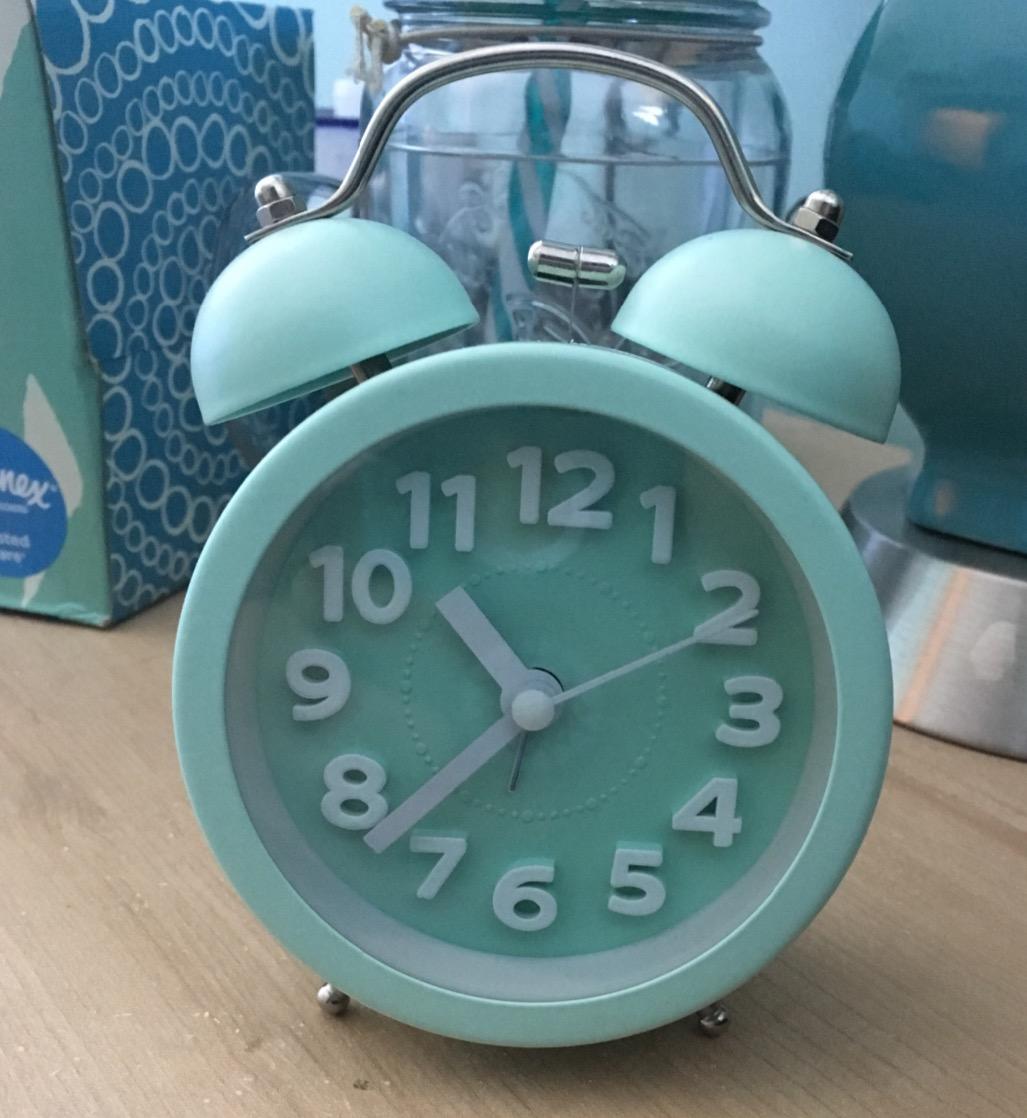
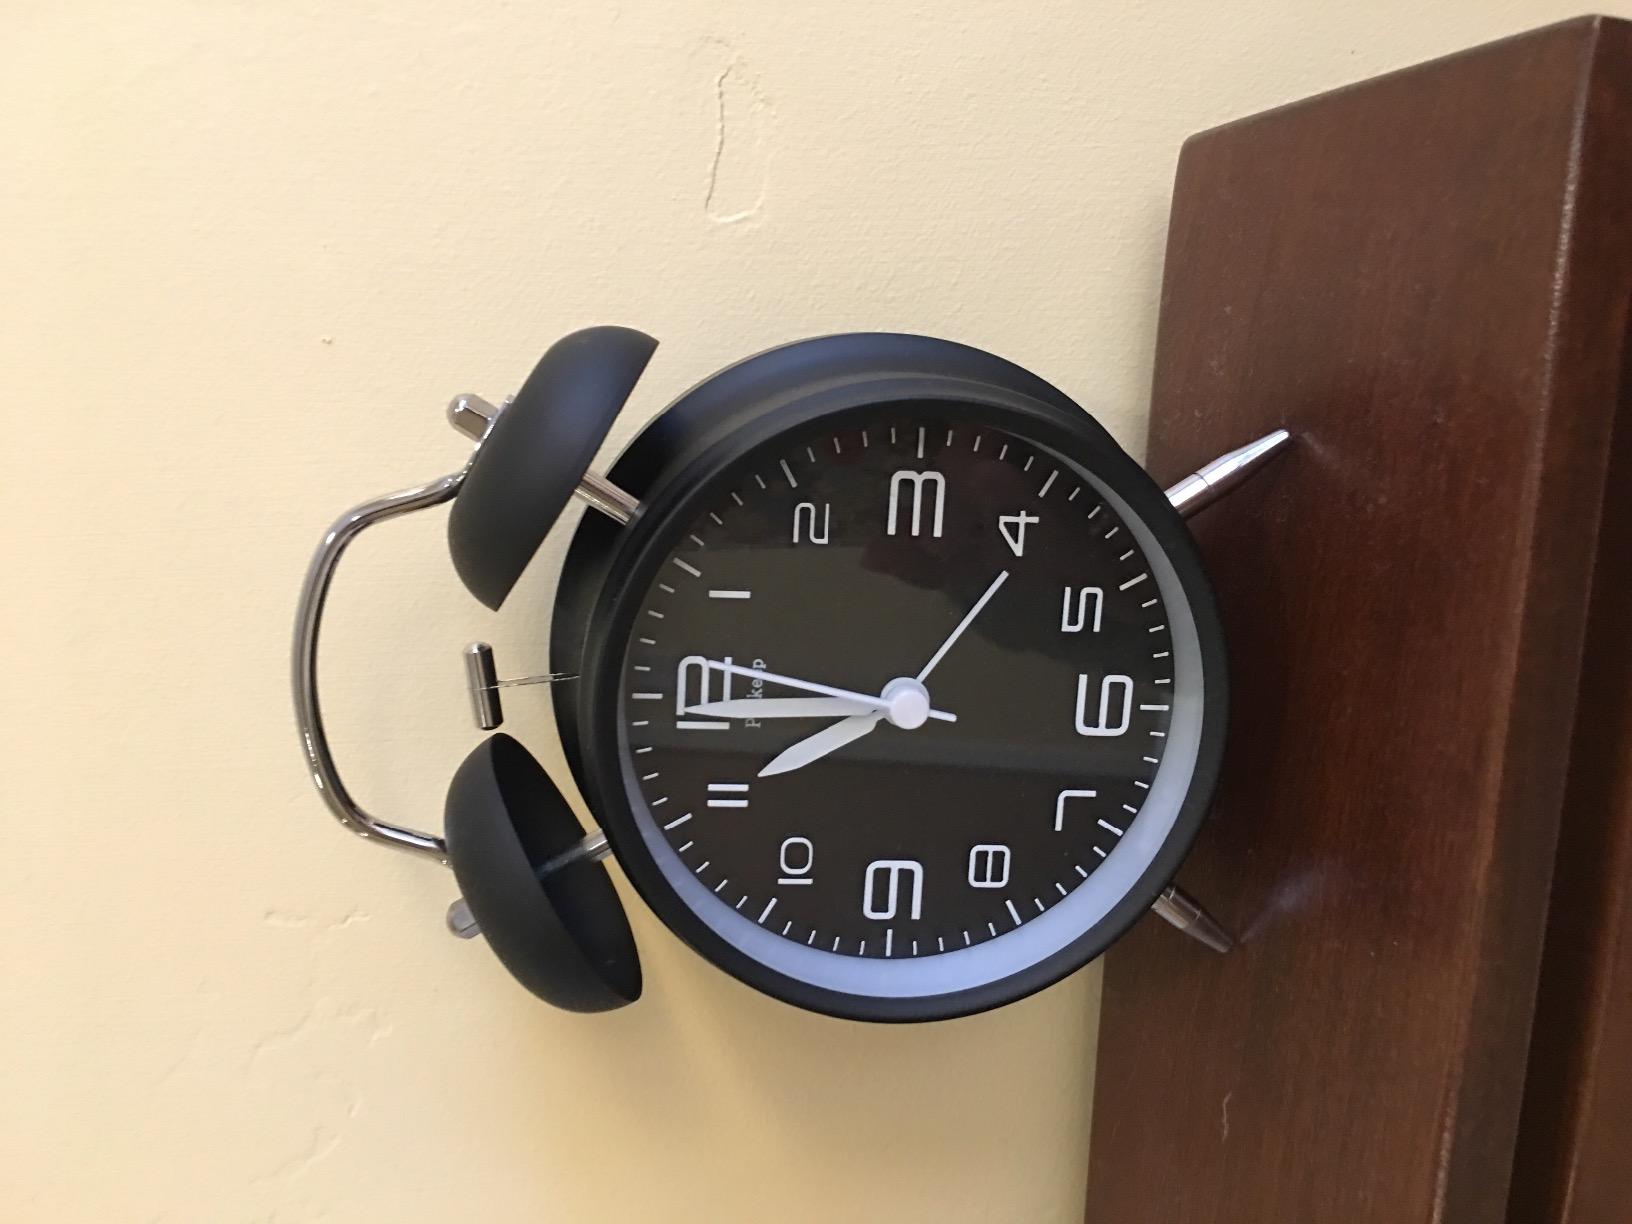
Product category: clock
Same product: no